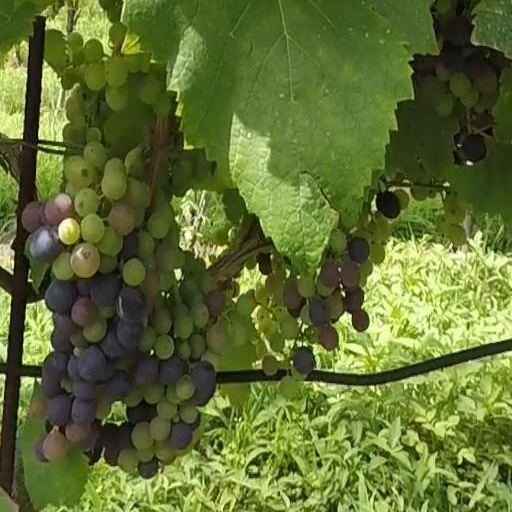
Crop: grape